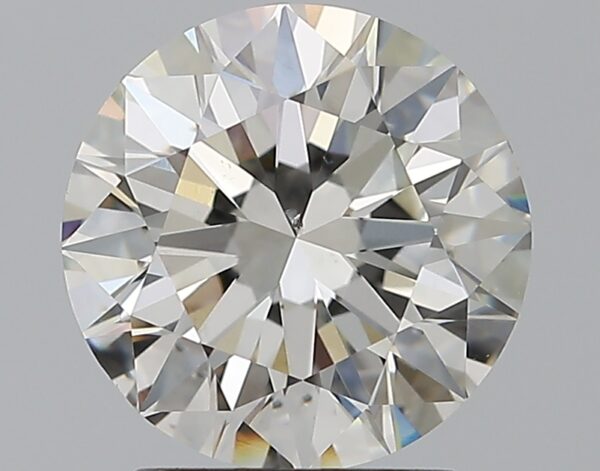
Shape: round
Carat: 2
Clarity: VS2
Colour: H
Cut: EX
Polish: EX
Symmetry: EX
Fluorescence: N
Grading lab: GIA
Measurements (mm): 7.97 x 8.03 x 5